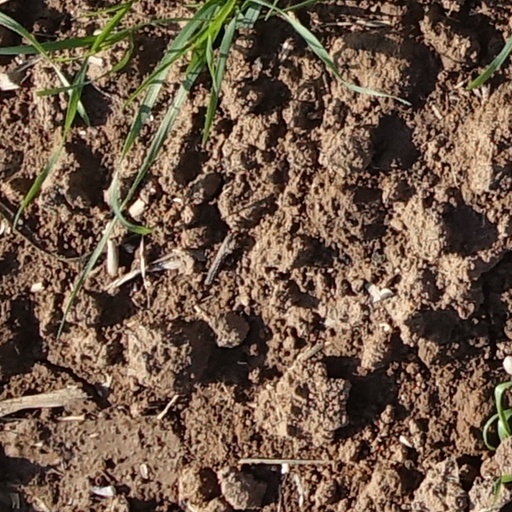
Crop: wheat